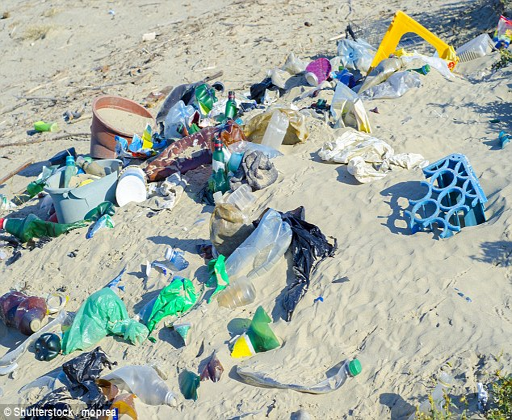
noble person has backed a campaign to stop plastic being dumped in the oceans